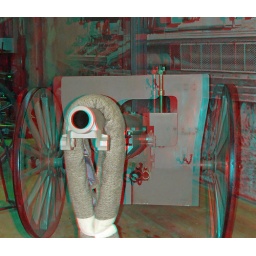
Firepower Royal Artillery museum in anaglyph 3D red cyan glasses to view